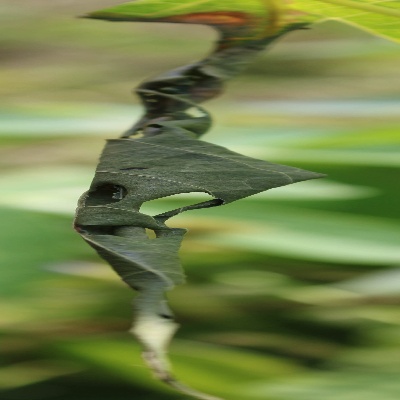
Crop: Cassava
Condition: bacterial blight